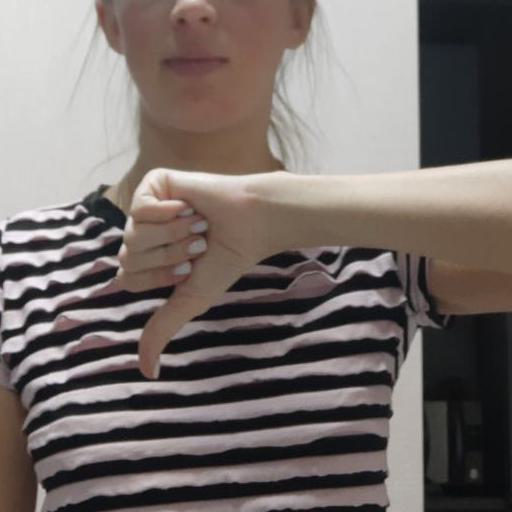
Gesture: dislike